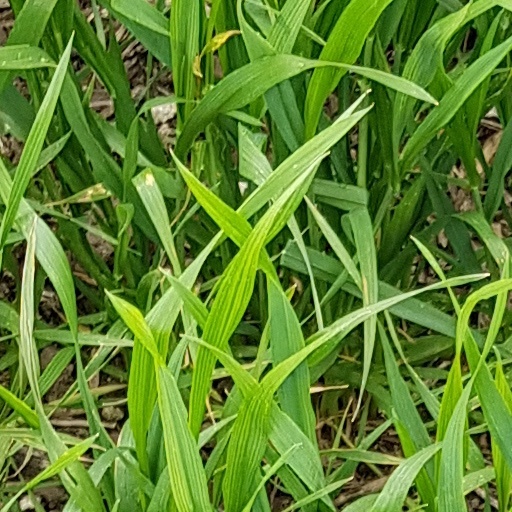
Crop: wheat